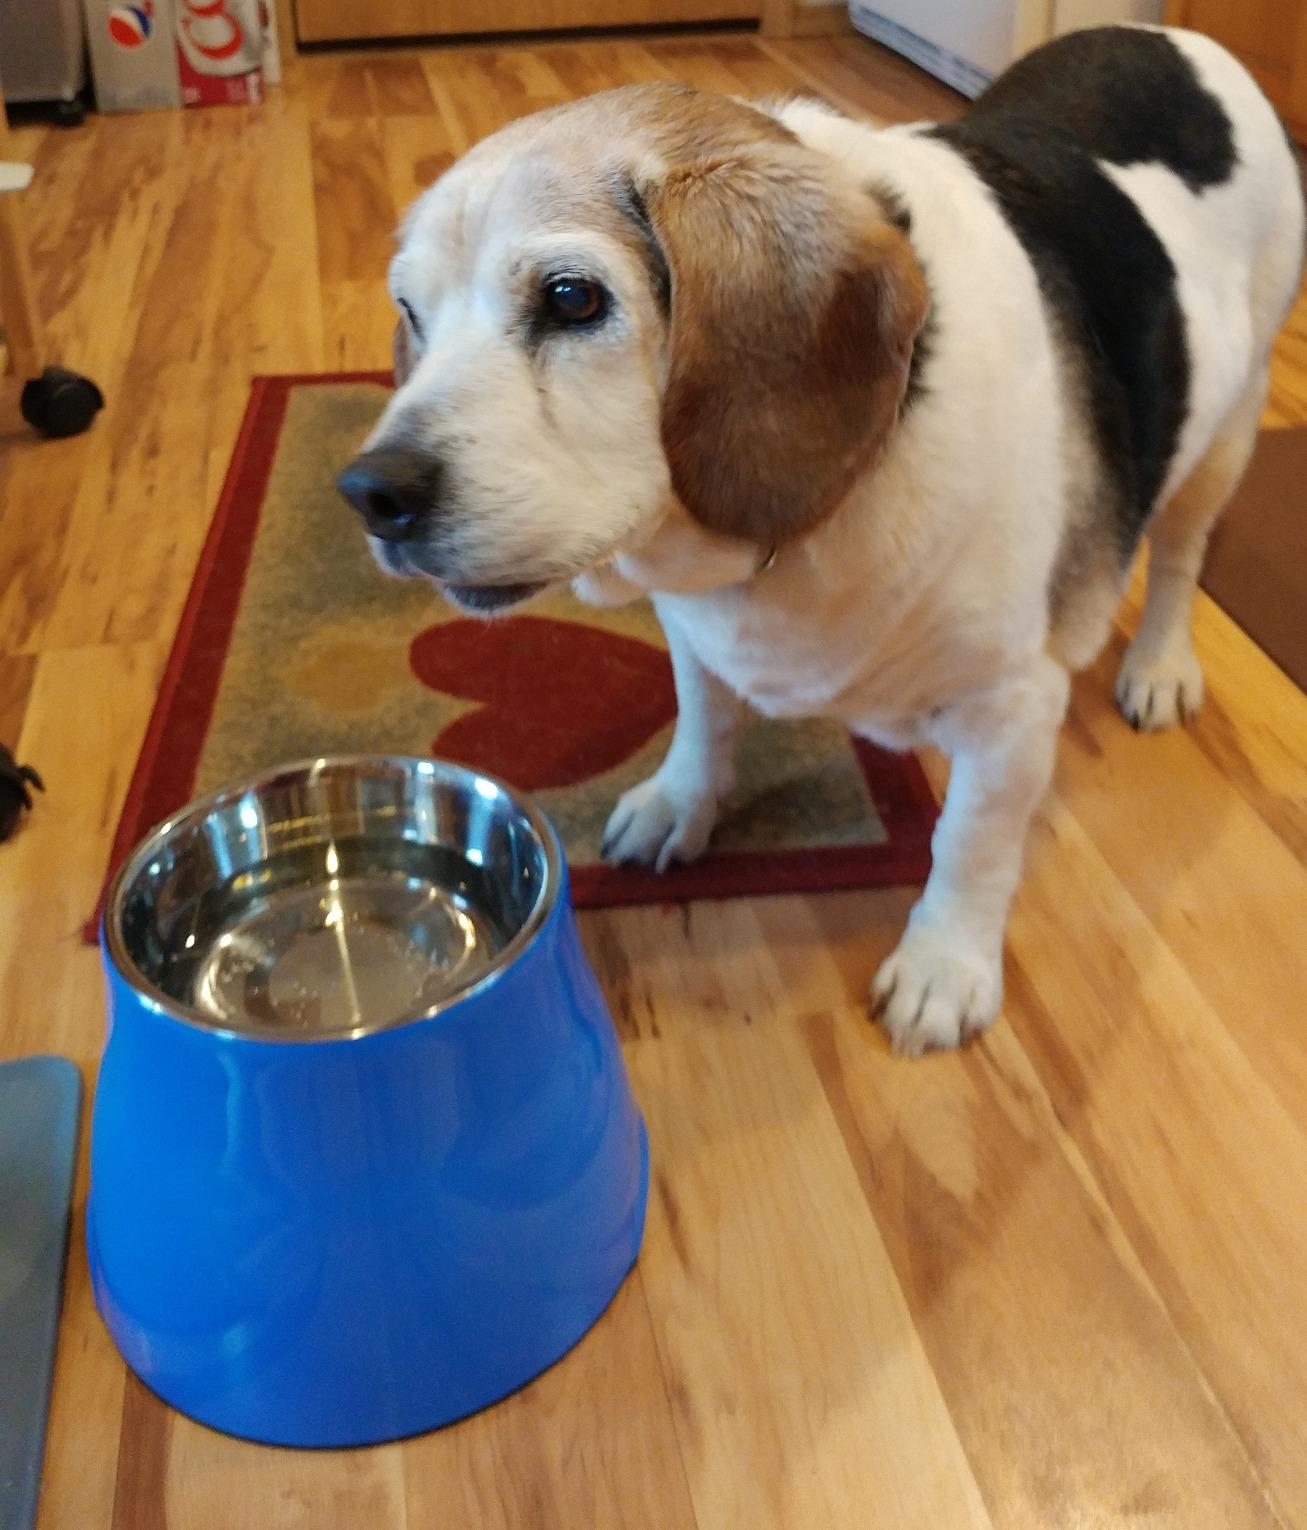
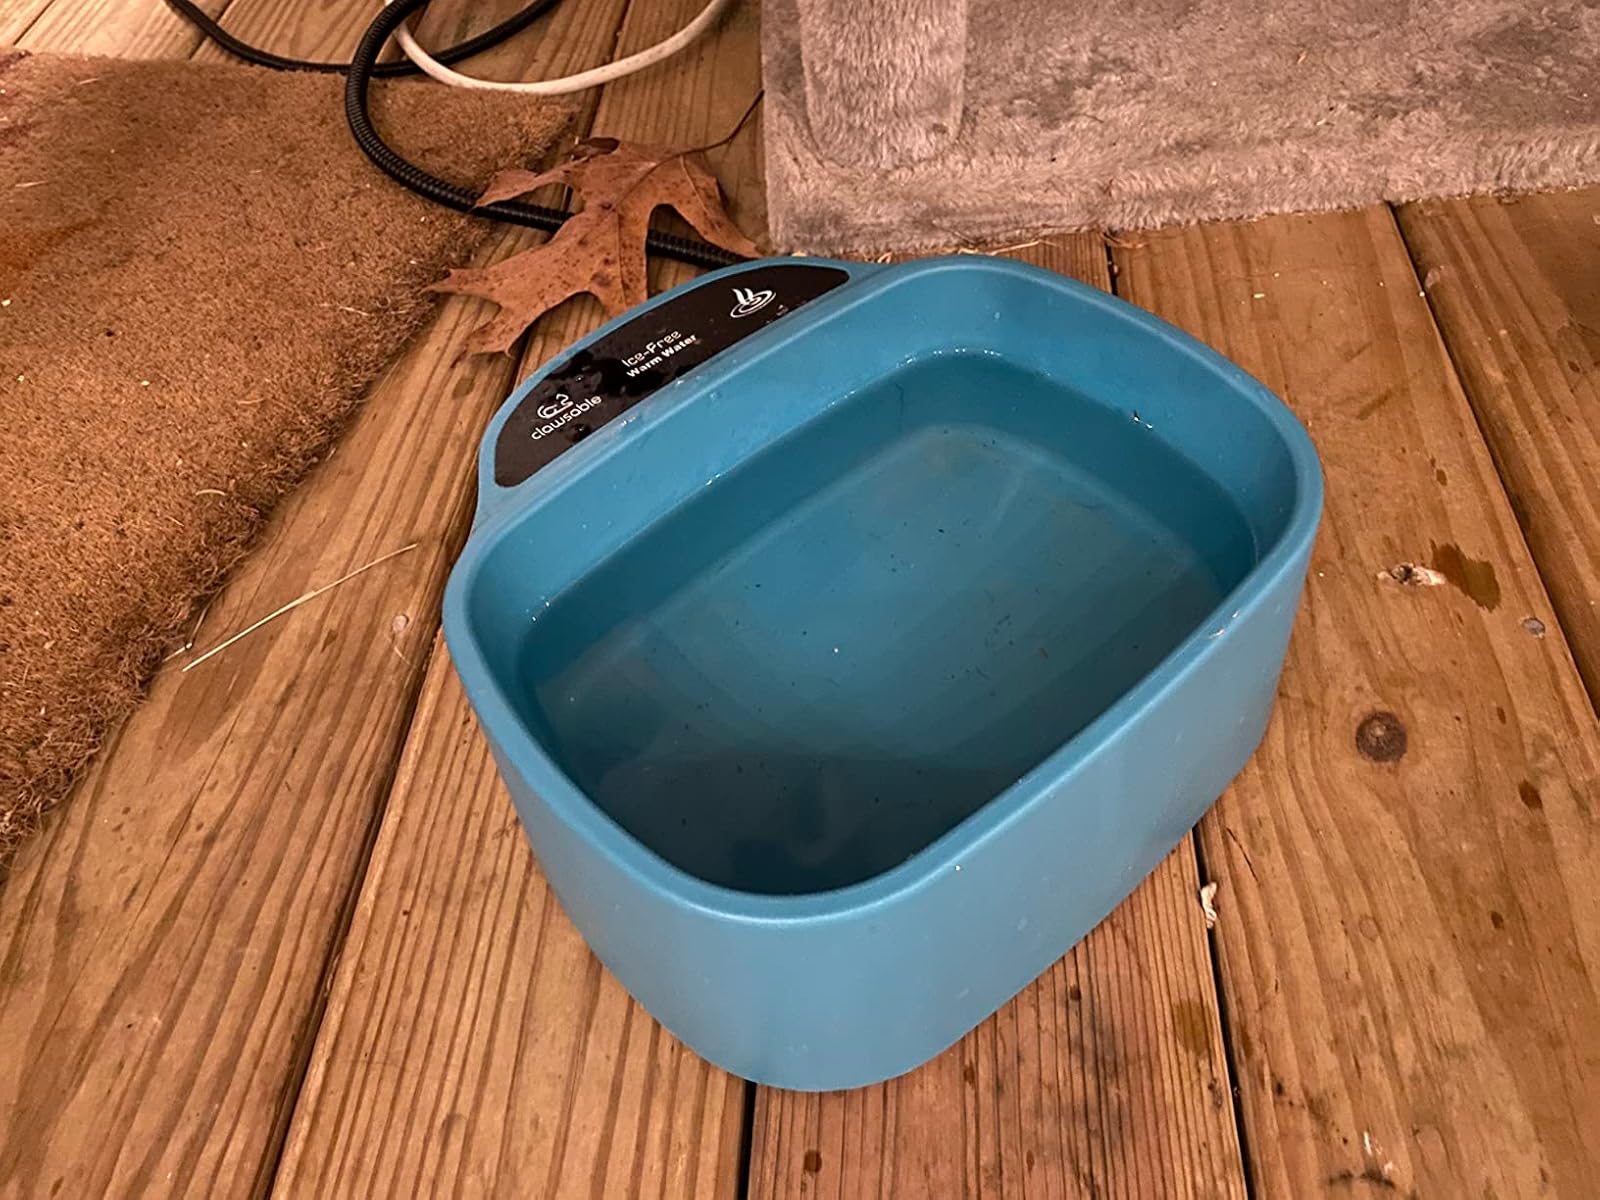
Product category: items_bowl
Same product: no